Lucky Stars

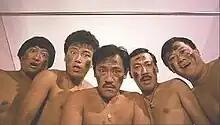
Screenshot from "Twinkle, Twinkle Lucky Stars"

Lucky Stars (or Five Lucky Stars); was a Hong Kong action comedy film series in the 1980s and 1990s, blending Chinese martial arts with bawdy comedy. The films featured an ensemble cast, with many of the actors appearing in successive films.